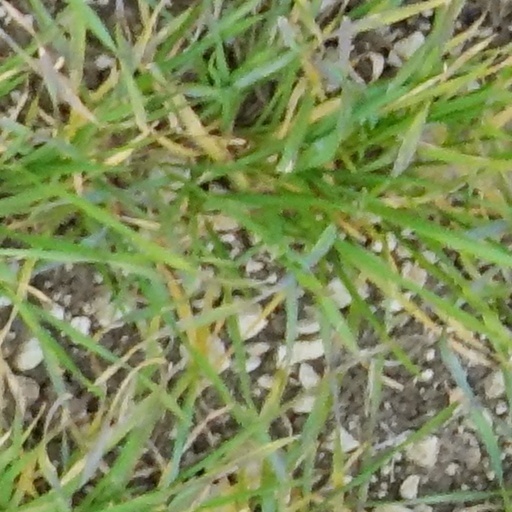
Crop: wheat